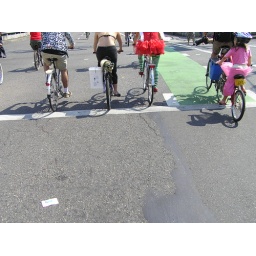
Was trying to get the bike box in the shot.. PDX Tour De Fat '08